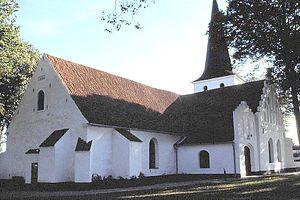
Bogense est une ville côtière située dans la municipalité Nordfyn, au Nord de l'île de Fionie. Elle dispose d'un port de pêche ainsi que d'un port de plaisance.